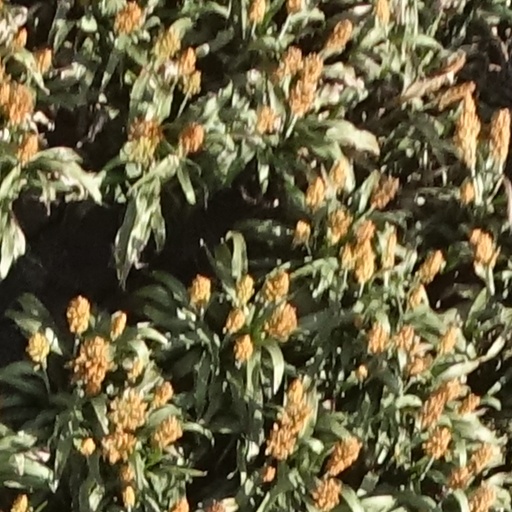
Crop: sorghum